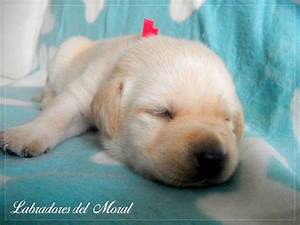
Label: dog